Senussi campaign

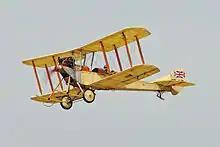

The garrison at Sidi Barrani repulsed an attack late on 22 November and retreated before dawn, arriving at Matruh on 24 November. Buq Buq (Baqbaq) west of Matruh was also abandoned, although about of the Egyptian coastguard deserted to the Senussi with their equipment and after which a small force of Egyptian cavalry and infantry at Matruh were sent back to the delta in disgrace. As soon as Sollum was evacuated, ships arrived full of munitions for the Senussi. By 3 December, the Matruh garrison had increased to and by 10 November, the Western Frontier Force (WFF) had arrived with an artillery battery, two guns of the Royal Marine Artillery Heavy Battery from Alexandria and two Royal Flying Corps (RFC) B.E.2c aircraft from A Flight of 14 Squadron RFC, which began operations on 5 December.